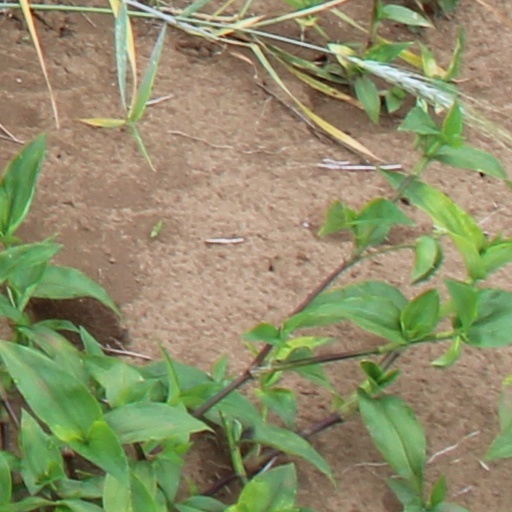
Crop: wheat